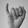
ASL letter: I